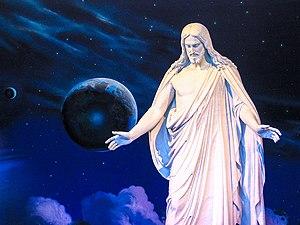
Temple Square est un site de 40 000 m² situé à Salt Lake City, Utah, aux États-Unis, appartenant à l'Église de Jésus-Christ des saints des derniers jours. À Temple Square se trouvent le Temple de Salt Lake City, le Tabernacle, le Salt Lake Assembly Hall, le Monument des Mouettes, deux centres de visiteurs.
"La cosmologie mormone est la description de l'histoire, de l'évolution et du destin physique et métaphysique de l'Univers, selon le Mormonisme, qui comprend les doctrines enseignées par les chefs spirituels et les théologiens de l'Église de Jésus-Christ des saints des derniers jours, des mouvements fondamentalistes mormons, ceux de la Restauration de l'Église de Jésus-Christ, et d'autres dénominations à l'intérieur du Mouvement des Saints-des-Derniers-Jours. La cosmologie Mormone s'inspire et puise ses sources dans la cosmologie biblique, mais a de nombreux éléments qui la rendent unique, fournis par le fondateur de ce mouvement religieux, en la personne de Joseph Smith. Cette conception et points de vue ne sont généralement pas partagés par les adhérents des autres mouvances au sein du Mouvement des Saints-des-Derniers-Jours, qui ne s'identifient pas comme des ""Mormons"", comme la Communauté du Christ par exemple.
Les centres de visiteurs situés à Temple Square sont deux bâtiments de l'Église de Jésus-Christ des saints des derniers jours destinés à l'accueil du public.
L'Église de Jésus-Christ des saints des derniers jours est une Église chrétienne restaurationniste née dans l'État de New York, aux États-Unis, en 1830. Elle se considère comme une religion révélée. Son siège mondial se trouve à Salt Lake City dans l'Utah. Aux États-Unis, avec 6,16 millions de membres, elle est la quatrième confession chrétienne au sens large du terme. À l'échelle mondiale, elle revendique plus de 16 millions de membres.
La théologie du mormonisme est la doctrine de l'Église de Jésus-Christ des saints des derniers jours. Cette doctrine, reconnue par les mormons, inclut le Plan de salut qui consiste en un système de lois, d'ordonnances éternelles. Ces lois et ordonnances seraient le système de gouvernement du royaume de Dieu. Selon la doctrine mormone, la plupart des humains seront sauvés dans un royaume de gloire mais pas tous dans le royaume céleste.